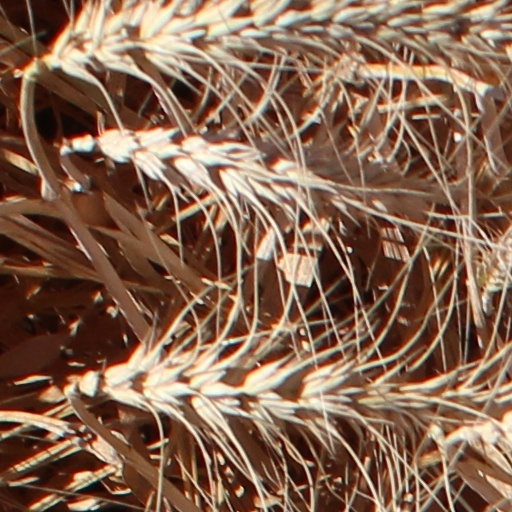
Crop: wheat